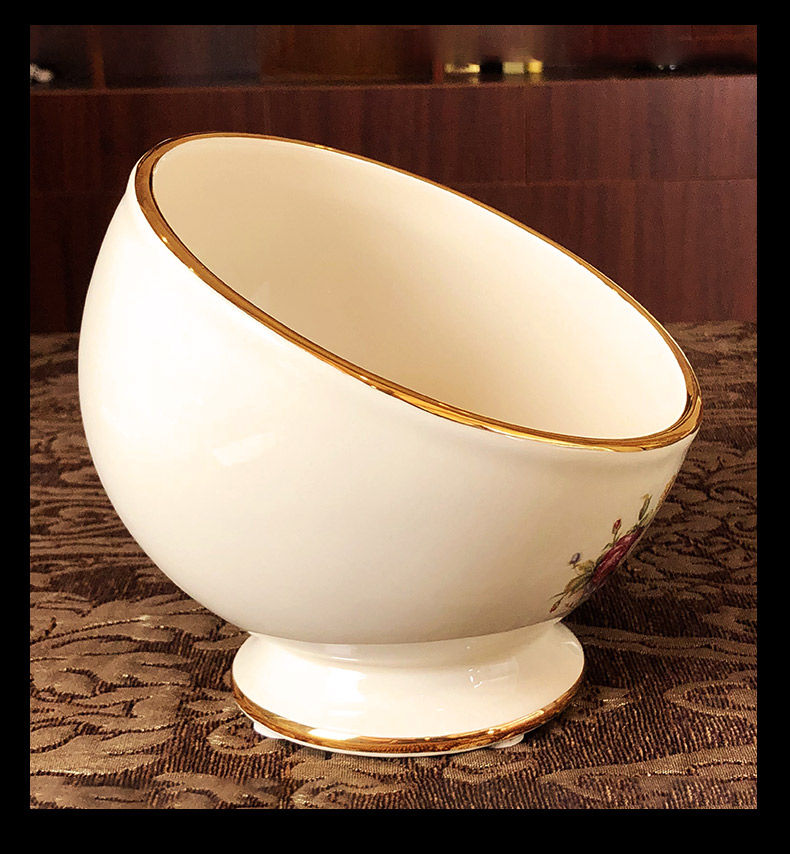
Label: trash